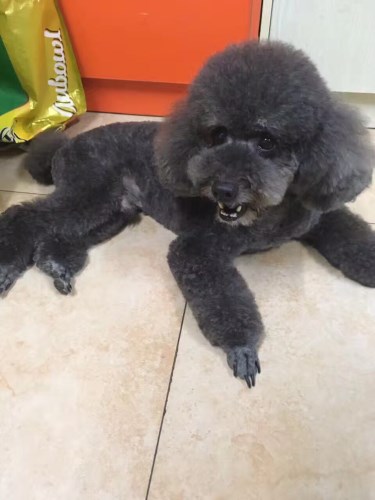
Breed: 7449-n000128-teddy